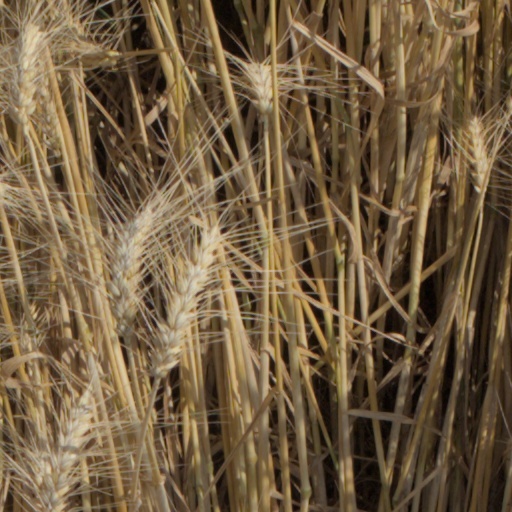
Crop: wheat